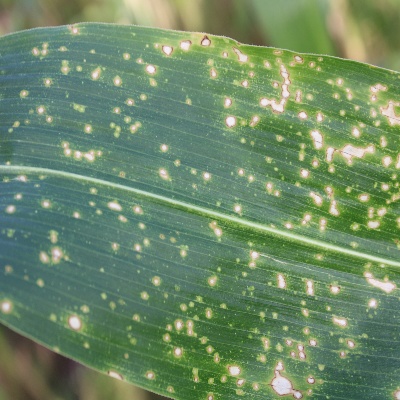
Crop: Maize
Condition: leaf spot